The Bride's Play

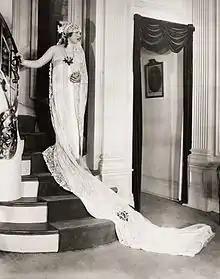
Marion Davies in a scene in the film

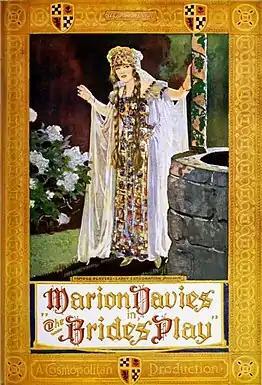
The Bride's Play, 1922 ad

The Bride's Play is a 1922 American silent romance film produced by William Randolph Hearst as a starring vehicle for Marion Davies. It was directed by George Terwilliger and distributed by Paramount Pictures. It is an extant film that is preserved at the Library of Congress.